Virginia

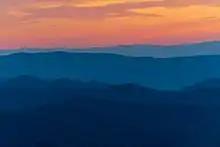
Five mountain ridges in shades of dark blue below an orange and yellow sunset.

High-school student Barbara Rose Johns started a strike in 1951 at her underfunded and segregated school in Prince Edward County. The protests led Spottswood Robinson and Oliver Hill to file a lawsuit against the county. Their case joined "Brown v. Board of Education" at the Supreme Court, which rejected the doctrine of "separate but equal" in 1954. The segregationist establishment, led by Senator Harry F. Byrd and his Byrd Organization, reacted with a strategy called "massive resistance", and the General Assembly passed a package of laws in 1956 that cut off funding to local schools that desegregated, causing some to close. Courts ruled the strategy unconstitutional, and on February 2, 1959, Black students integrated schools in Arlington and Norfolk, where they were known as the Norfolk 17. Rather than integrate, county leaders in Prince Edward shut their school system in June 1959. When litigation again reached the Supreme Court, it ordered the county to reopen and integrate its schools, which finally happened in September 1964.